Soughton Hall

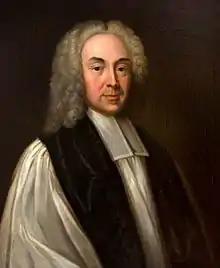
Bishop John Wynne

Edward Conway built Soughton Hall in 1714. His family had owned the estate for several generations and he inherited the land when his father John Conway died in 1689. Because of financial difficulties he was forced to sell the house in 1732 to Bishop John Wynne.